Christopher Harris (died 1625)

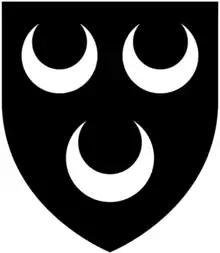
Arms of Harris of Radford: "Sable, three crescents argent"

Sir Christopher Harris (c. 1553 – 1625) of Radford in the parish of Plymstock in Devon, was a Member of Parliament for Plymouth in Devon in 1584. He was knighted in 1607. He should not be confused with his great-nephew and heir apparent Christopher Harris (d.1623) of Lanrest in the parish of Liskeard in Cornwall, a Member of Parliament for West Looe in Cornwall (1621).